Minna Canth

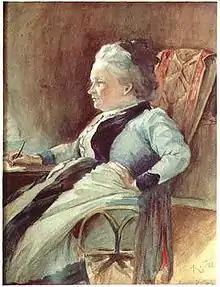
1891 portrait of Minna Canth, aged 47, by Kaarlo Vuori

Canth stood out when there was public debate about women's rights. In 1885 a bishop had argued that God's order required that women were not emancipated. The writer Gustaf af Geijerstam then argued that men could only aspire to one day have the purity of women because they were fundamentally different and this was the reason for prostitution and other immorality. Canth objected strongly to this argument as it meant that men could defend their poor morals by reference to their implicit shortcomings, whereas any women involved in prostitution would lack the same defence.